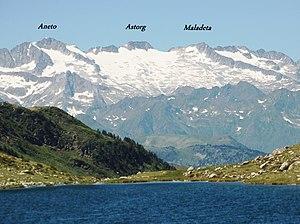
Aneto - Pointe d'Astorg - Maladeta
La pointe d'Astorg, ou Punta Astorg en espagnol, est un sommet des Pyrénées espagnoles qui culmine à 3 355 m d'altitude, dans le massif de la Maladeta. Il s'agit du second plus haut sommet du massif, après l'Aneto et du troisième plus haut sommet des Pyrénées avec le mont Perdu, derrière l'Aneto et le pic des Posets.